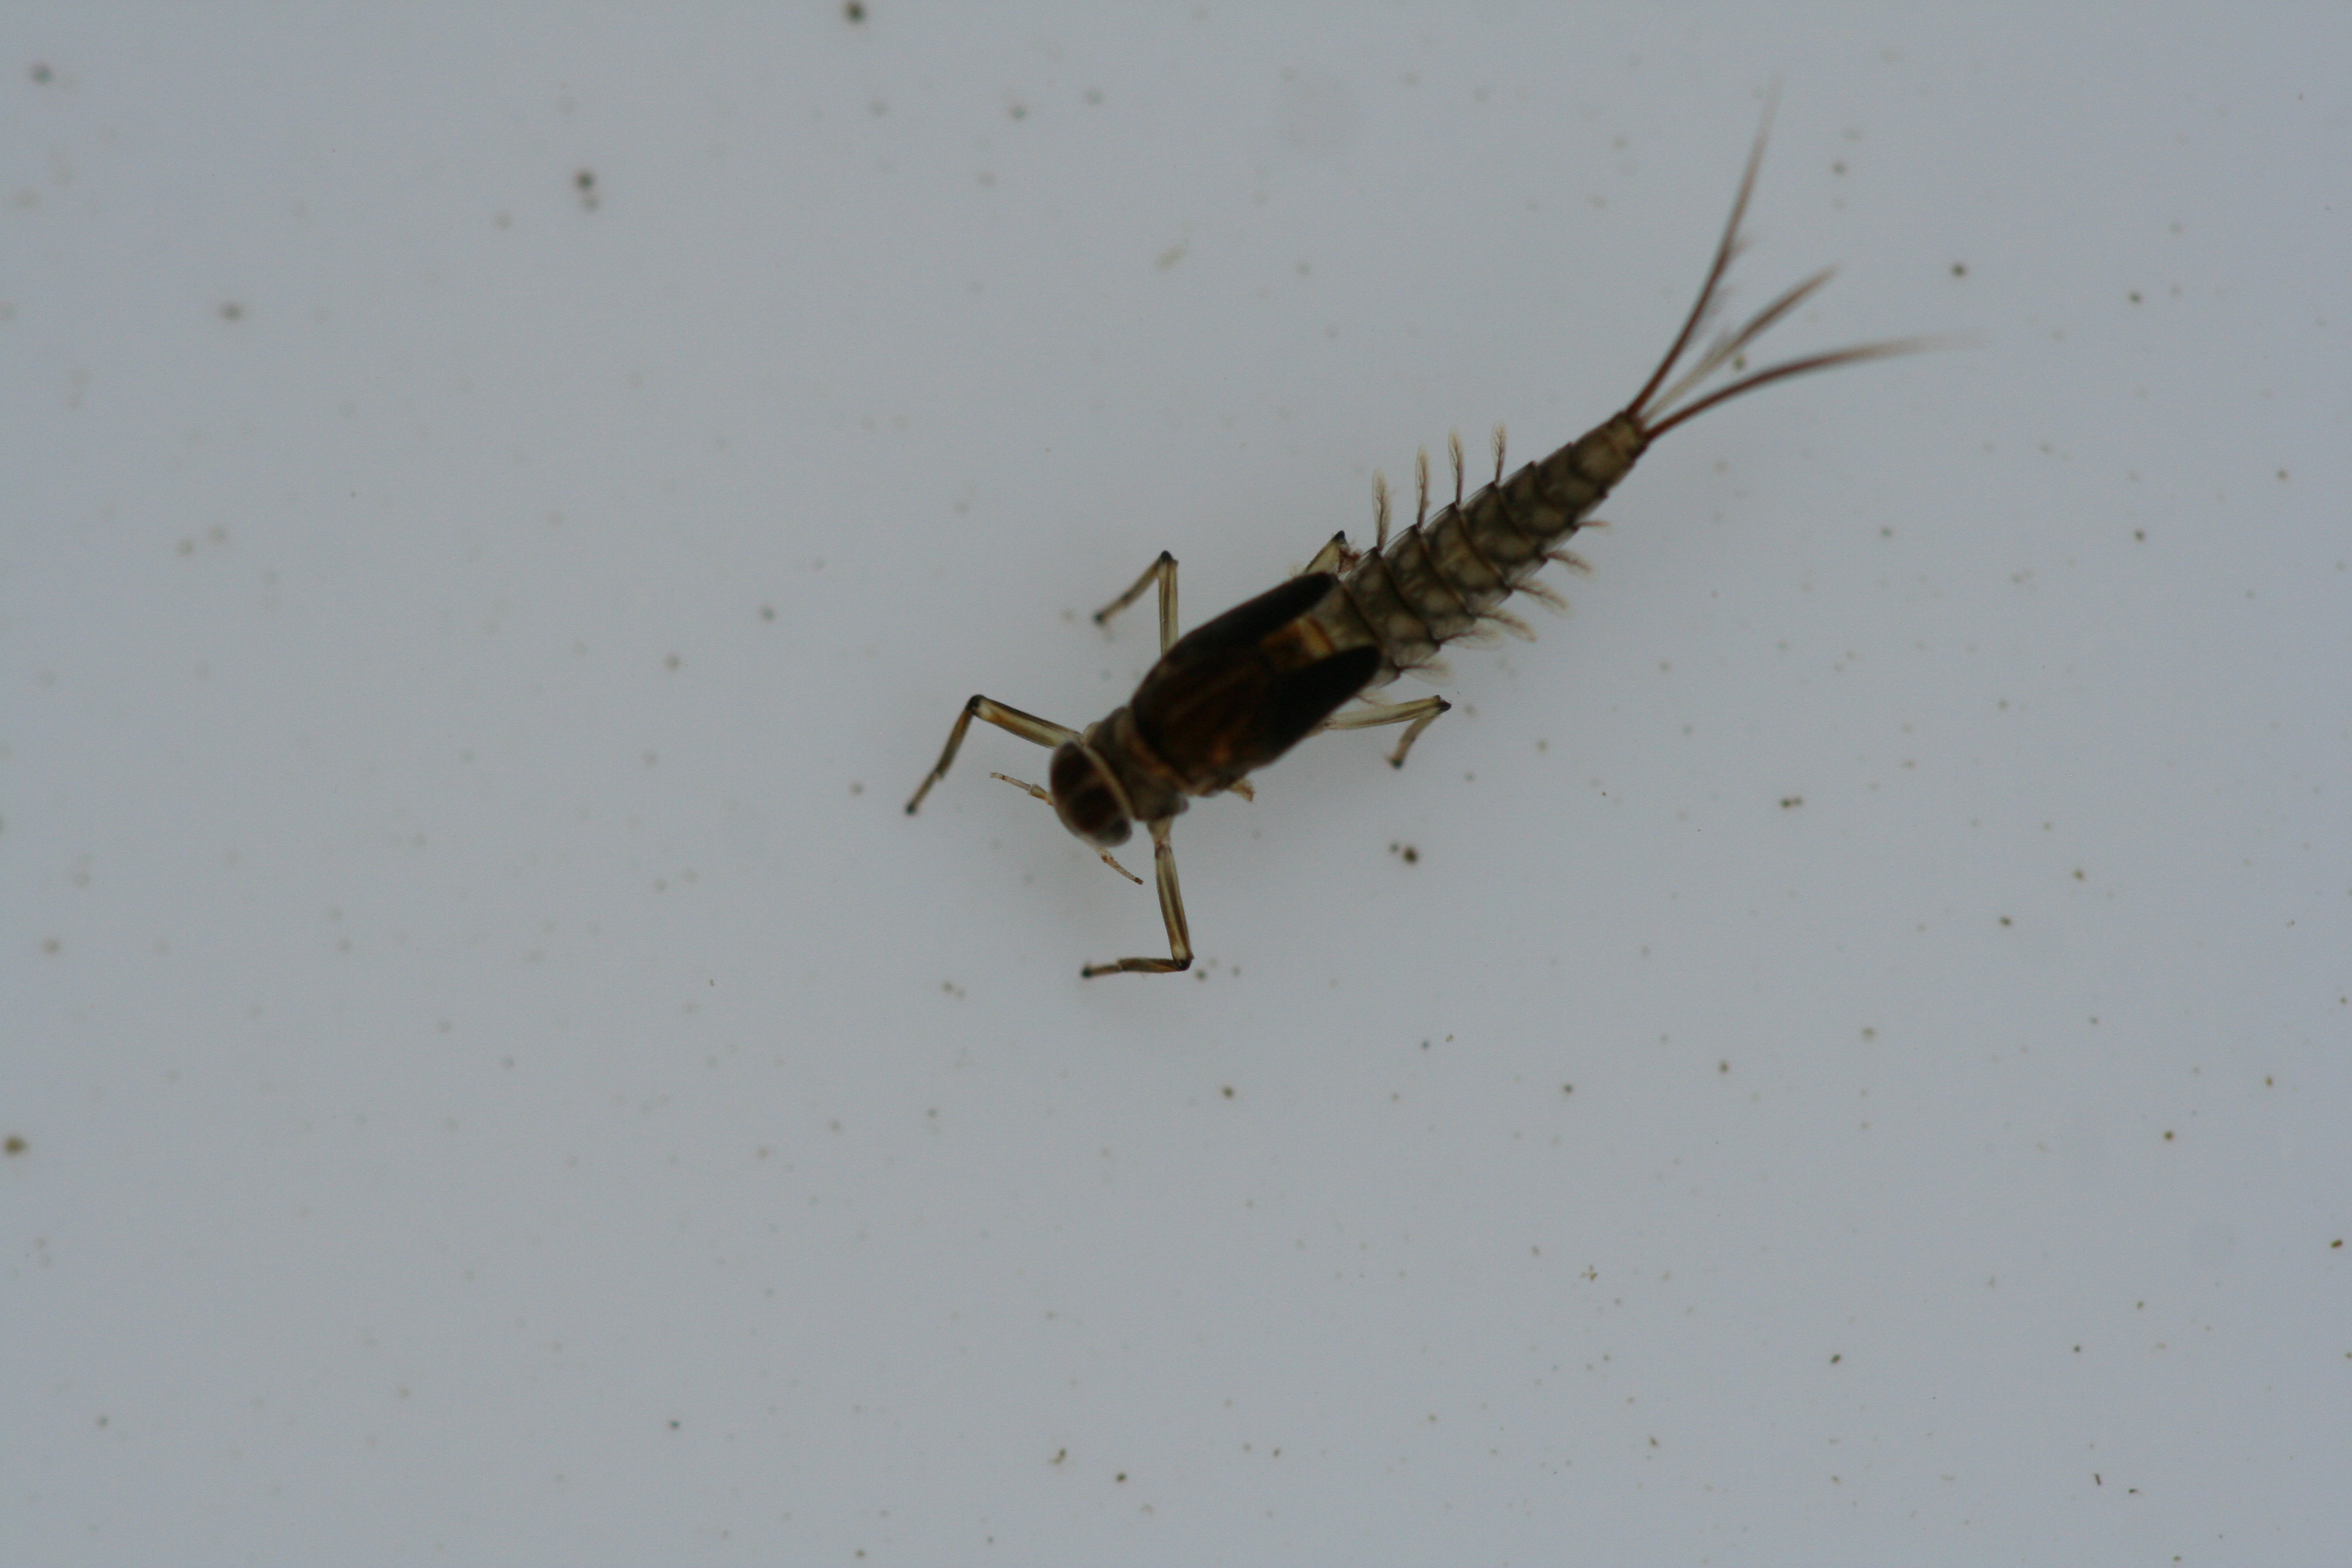
Macroinvertebrate group: minnow_mayflies